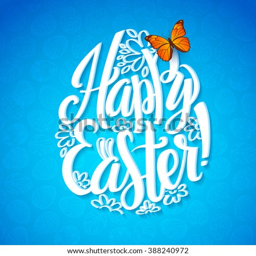
greeting card for the day .